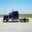
Label: truck